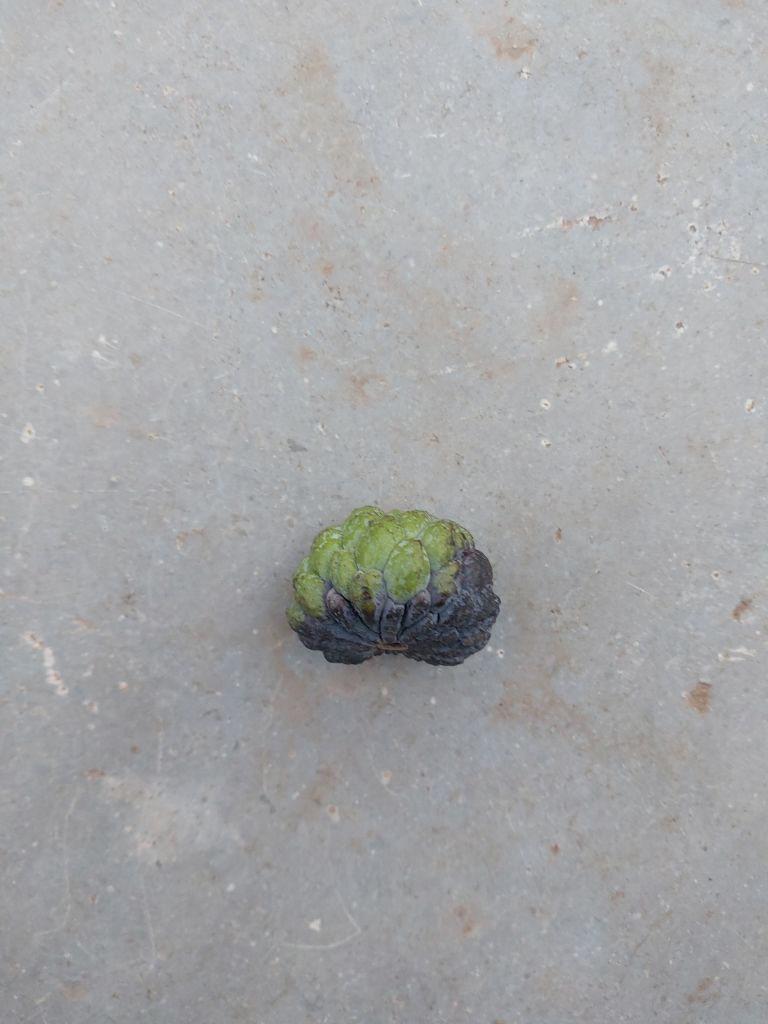
Disease label: Blank Canker